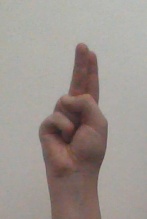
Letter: taa